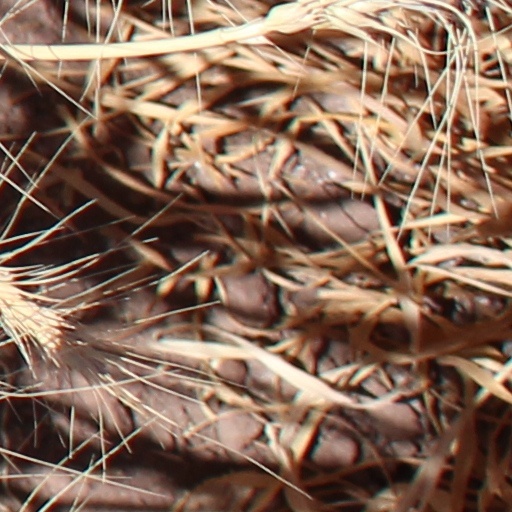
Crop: wheat